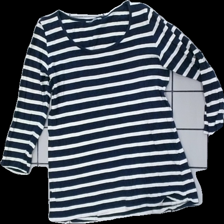
View: front
Type: Top
Category: Ladies
Brand: Missing
Colors: Blue, White
Material: 100% cott
Pattern: Striped
Cut: Regular
Stains: Minor
Price range: <50
Recommended usage: Export